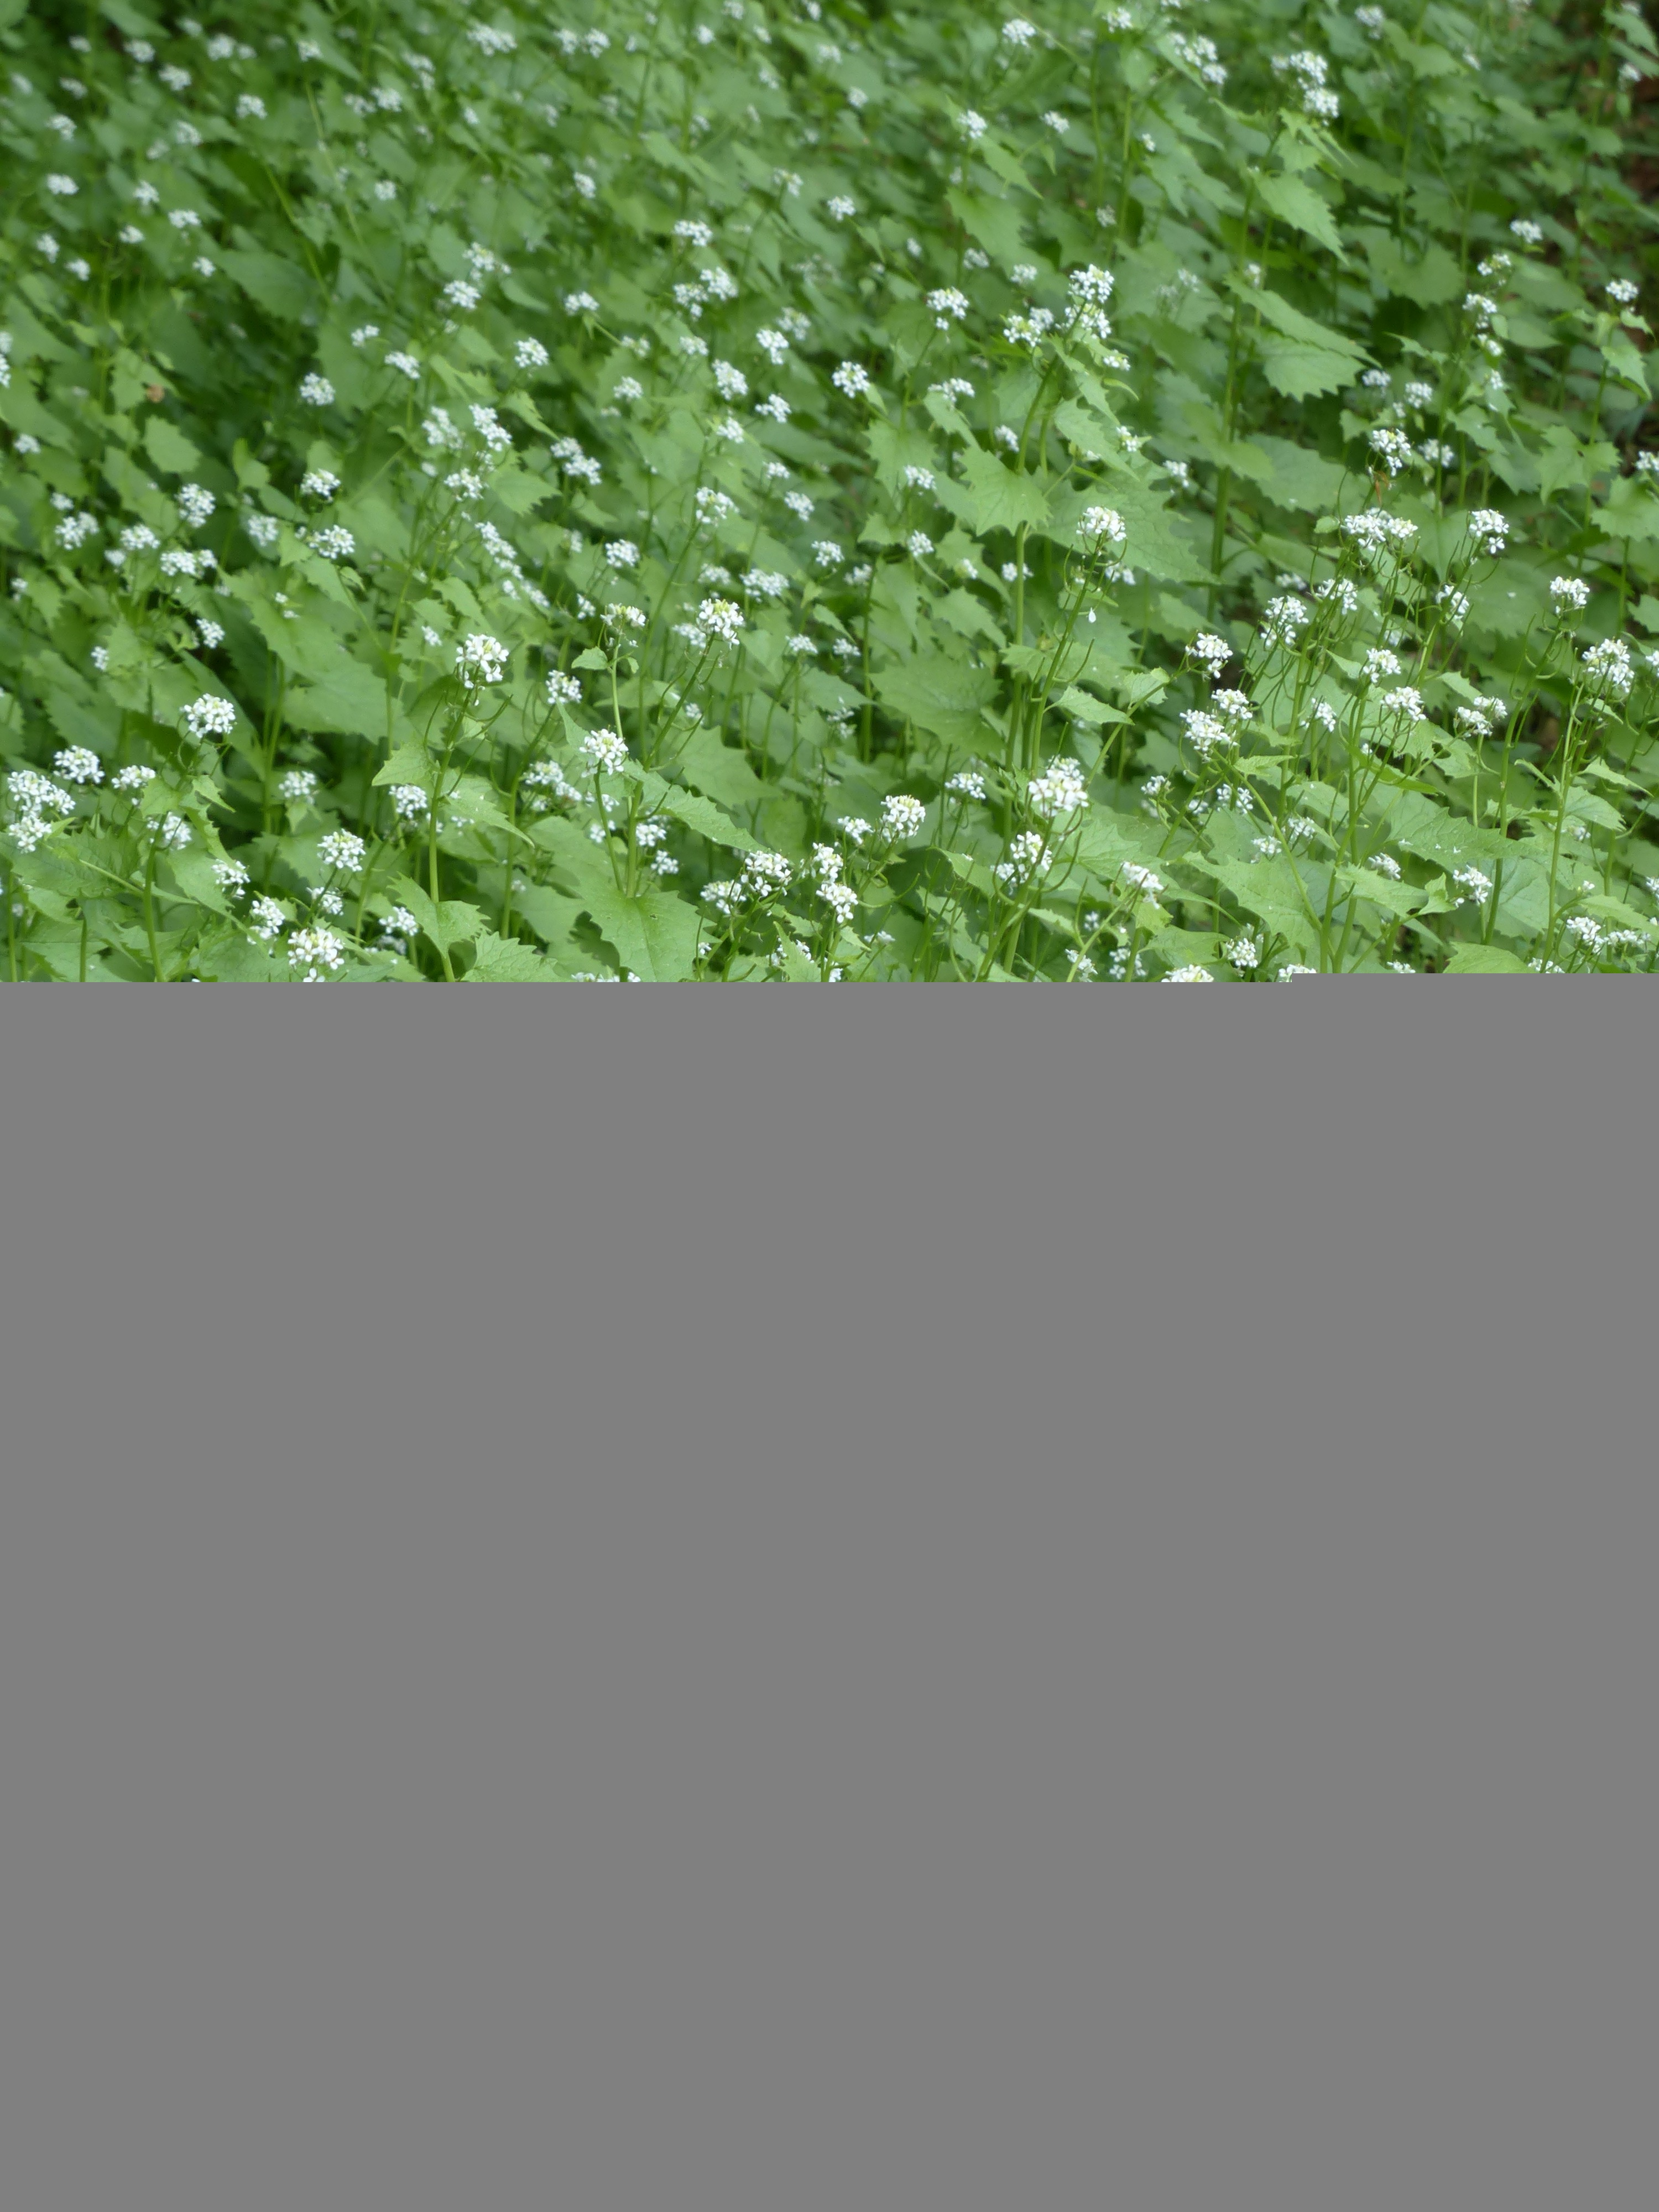
tree, grass, branch, blossom, plant, sun, white, lawn, leaf, flower, bloom, line, green, herb, soil, wild flower, weed, wild plant, pointed flower, brassicaceae, back light, medicinal plant, kitchen herb, cruciferous plant, alliaria petiolata, garlic mustard, grass family, garlic herb, knoblauchhederich, garlic smell